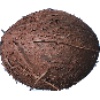
Label: Cocos 1